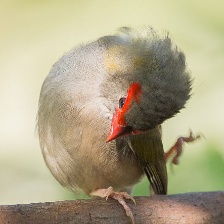
Species: RED BROWED FINCH
Scientific name: NEOCHMIA TEMPORALIS
ImageNet parent category: house_finch